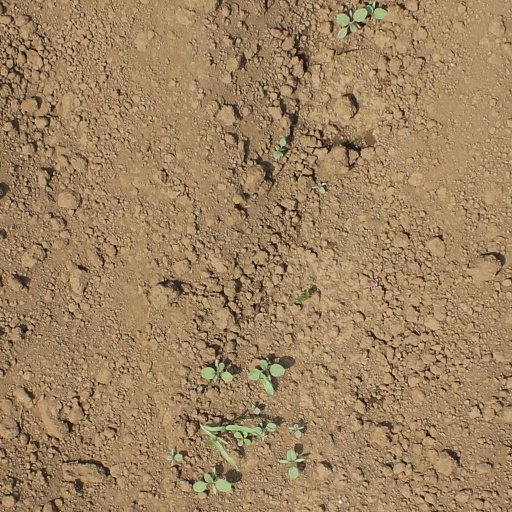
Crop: soybean